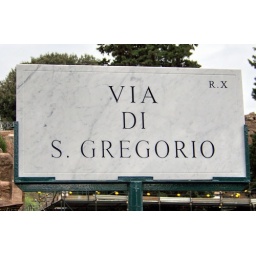
Marble street sign on the Via di San Gregorio in the Colosseo area of Rome, Italy.First day of November 2010.